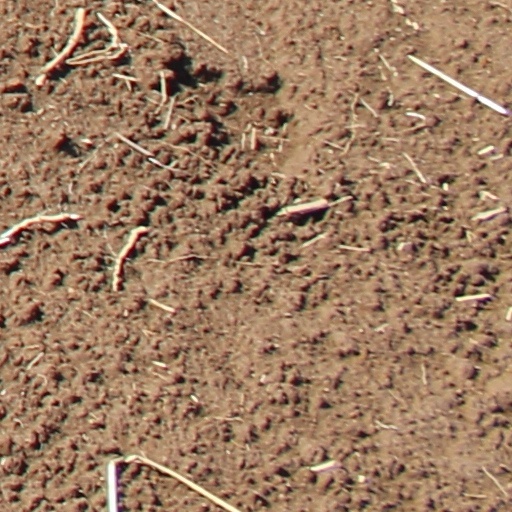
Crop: wheat